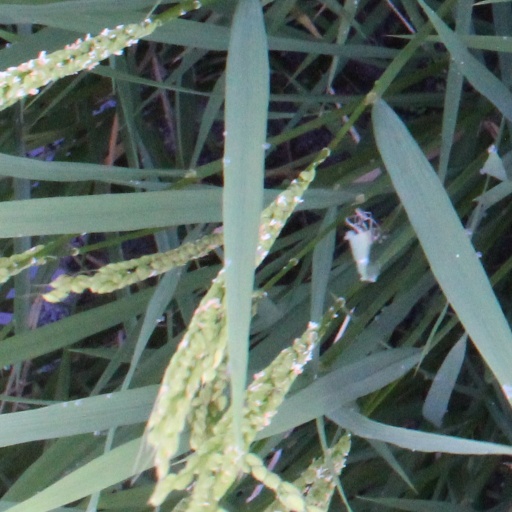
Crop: rice